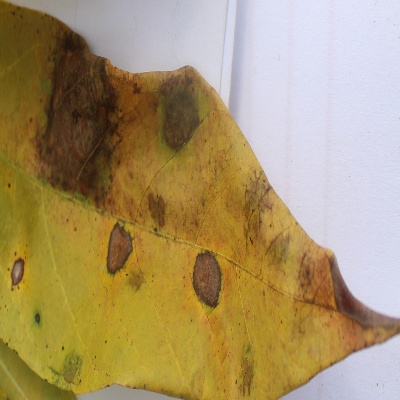
Crop: Cassava
Condition: brown spot